Ian Brown (sailor)

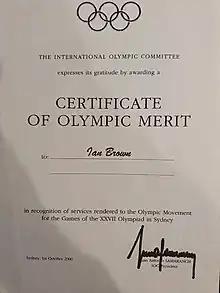

During the 1980s, Ian Brown spent a sailing season racing the 16 ft Skiff Buckle Toyota. He achieved a podium placement in the NSW championships at Yarra Bay.